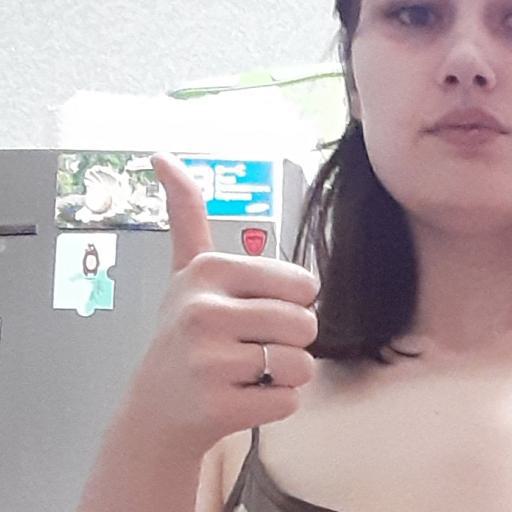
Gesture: like